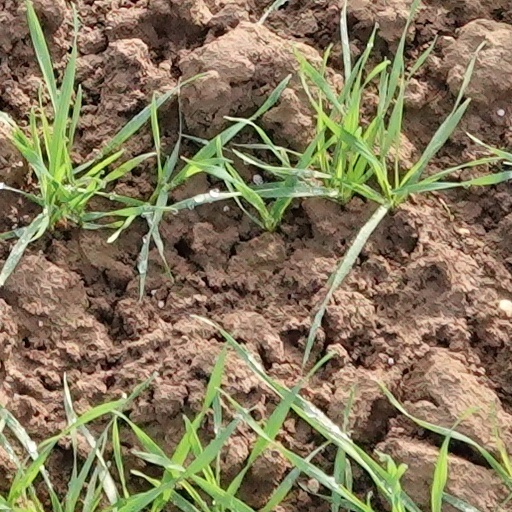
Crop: wheat